Frequency mixer

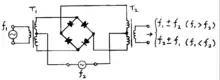
Schematic diagram of a double-balanced passive diode mixer (also known as a ring modulator). There is no output unless both f1 and f2 inputs are present, though f2 (but not f1) can be DC.

Mixers may also be classified by their topology: